Stits Playboy

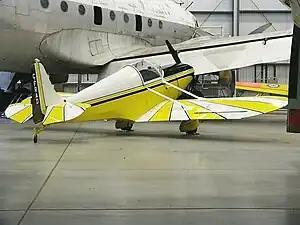
Canada's first amateur-built aircraft Stitts SA-3A Playboy C-FRAD at the Canada Aviation and Space Museum

The Stits SA-3A Playboy (sometimes called the Stitts SA-3A Playboy) is a single seat, strut-braced low-wing monoplane that was designed by Ray Stits for amateur construction. The aircraft was designed and the prototype was completed in a three-month period during 1952. The design went on to become one of the most influential in the post-war boom in aircraft homebuilding.